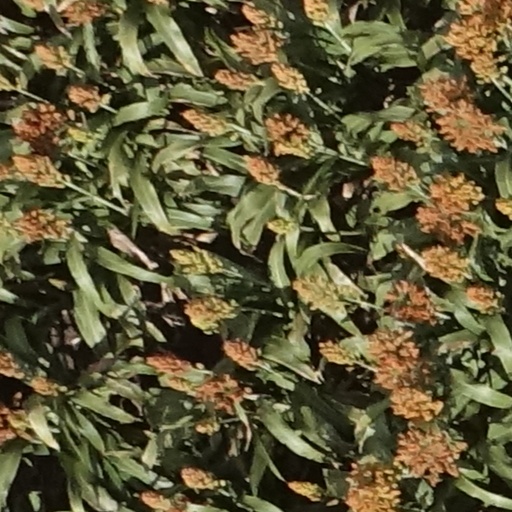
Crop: sorghum